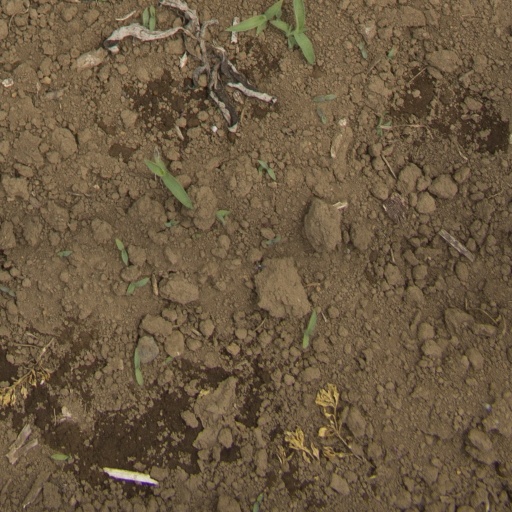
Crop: Jerusalem artichoke